Euphemia Eleanor Baker

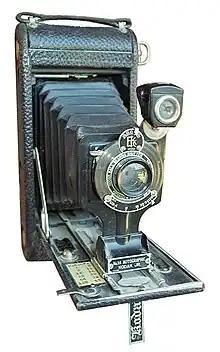
A Kodak 1A-Autographic (Kodak junior), a type of camera that Effie Baker used when in Haifa.

In 1923, Baker traveled to Tasmania, Western Australia, and New Zealand along with Martha Root, a Baháʼí teacher and Esperantist. When she wanted to visit the Baháʼí holy shrines at Haifa, Palestine she suffered from lead poisoning due to licking her paintbrushes. However, she continued on the pilgrimage in January 1925, hoping that the voyage by sea would cure her. After her pilgrimage she lived in England for six months. She then accepted an invitation from Shoghi Effendi, The Guardian (head) of the Baháʼí Faith, to live in Haifa, as hostess of a new hostel meant for Baháʼí pilgrims from western countries. While working there she made many friends. Shoghi Effendi liked her photographic work, and included the photographs she had taken of monument gardens on Mount Carmel and others in the Baháʼí yearbook.